Five Ways Tower

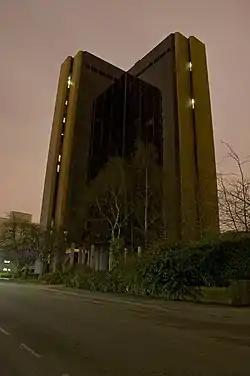
Five Ways Tower in 2010

Five Ways Tower is a 23-storey commercial building, completed in 1979, on a prime site located in the Birmingham City Centre by the corner of Frederick Road and Islington Road, near to the Five Ways roundabout and close to Five Ways Station, at the gateway to the Edgbaston area of Birmingham, England.